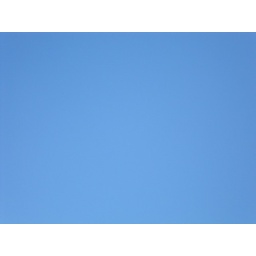
Not a cloud in the sky